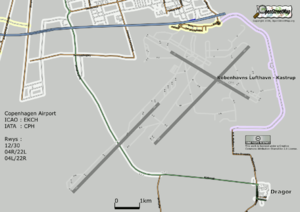
L'aéroport de Copenhague est l'aéroport international de la capitale du Danemark, Copenhague. Vaste de 1 100 hectares, il occupe le sud-est de l'île d'Amager sur la paroisse de Kastrup située sur la commune de Tårnby et plus marginalement, sur celle de Dragør. L'aéroport se situe à 8 km du centre-ville de Copenhague et à 24 km de celui de Malmö.